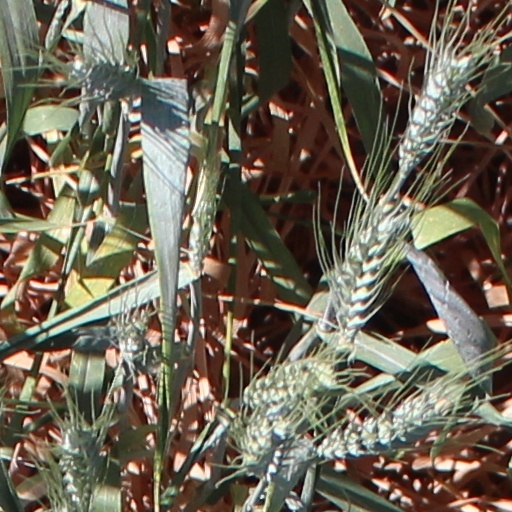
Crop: wheat